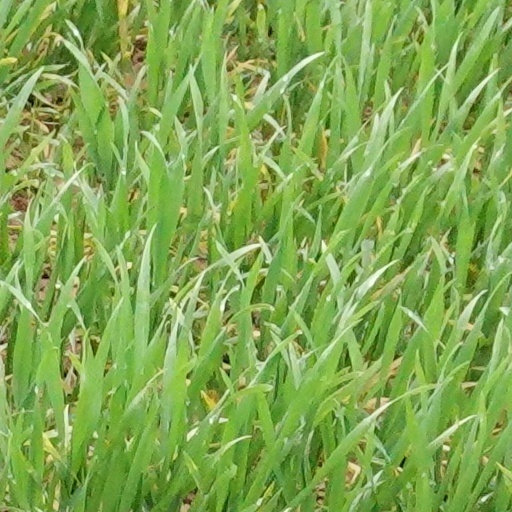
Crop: wheat